Murders of Pamela Buckley and James Freund

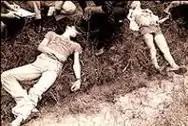
The crime scene, showing how the victim's bodies were found

In the early morning hours of August 9, 1976, the young man and woman were said to have been seen from a distance by a hermit. It was said they had been dropped off on Locklair Road, a secluded dirt road between I-95 and S.C. 341 (Lynches River Road).